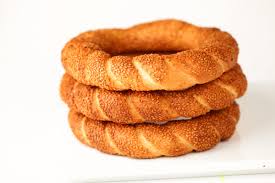
Yemek: simit